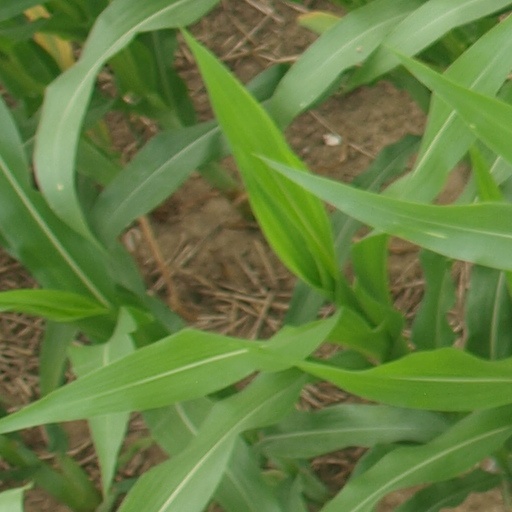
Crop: maize; corn